Mine flail

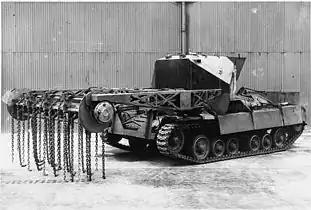
Experimental flail mounted on a Valentine tank; the Valentine Scorpion was never used operationally.

Unlike the Matilda Scorpion and Matilda Baron, the Crab's flail was powered by the main engine, the Sherman's transmission being modified to add a power takeoff and removing the need for an outside, auxiliary engine. The Crab's rotor carried 43 flails and was driven at 142 rpm by a driveshaft running down the right hand side of the tank. The addition of a gearbox was required to maintain the correct flail speed when the tank was traveling slower, such as while climbing.